Charles Rose (architect)

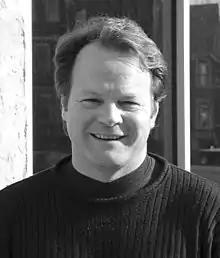
Rose in 2002

Rose was born on April 27, 1960 in New York City. His parents were Waldorf teachers in Garden City, Long Island. He has four siblings. He attended the Waldorf School of Garden City and studied piano at the Manhattan School of Music prior to college. He enrolled at Princeton University as a physics major but soon switched to architecture. He has lived in Boston since attending the Harvard Graduate School of Design, where he studied under Michael Graves and Rafael Moneo.